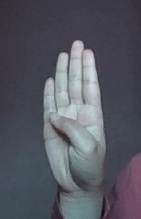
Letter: kaaf